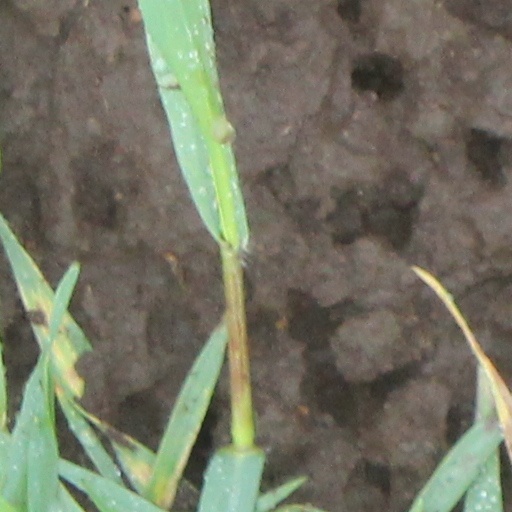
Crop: wheat